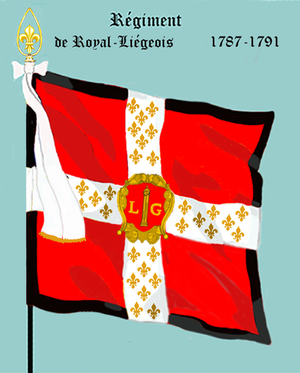
Cet article présente et étudie les drapeaux et uniformes des régiments étrangers au service de l'Ancien Régime au XVIIIᵉ siècle. À cette époque de l'Histoire de France, les armées du Royaume de France ont eu régulièrement recours à des troupes recrutées à l'étranger. Si les suisses sont les plus connues, de nombreuses autres formations peuvent être comptées.
Le régiment Royal-Liégeois est un régiment d’infanterie du Royaume de France créé en 1787.
Les mercenaires wallons sont des soldats remarqués pour avoir vendu leur service dans des armées étrangères européennes, depuis la fin du Moyen Âge jusqu'au siècle des Lumières.